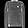
Label: Pullover